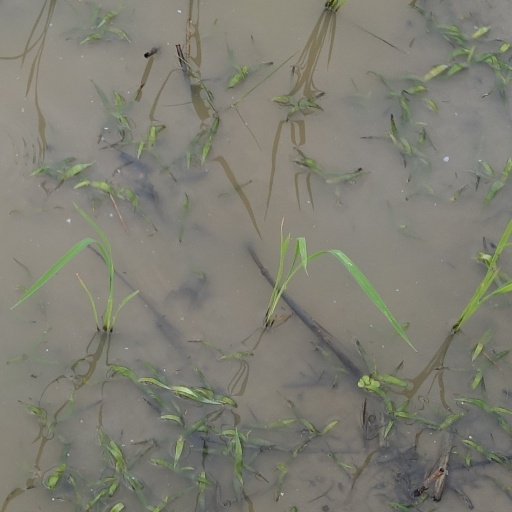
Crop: rice